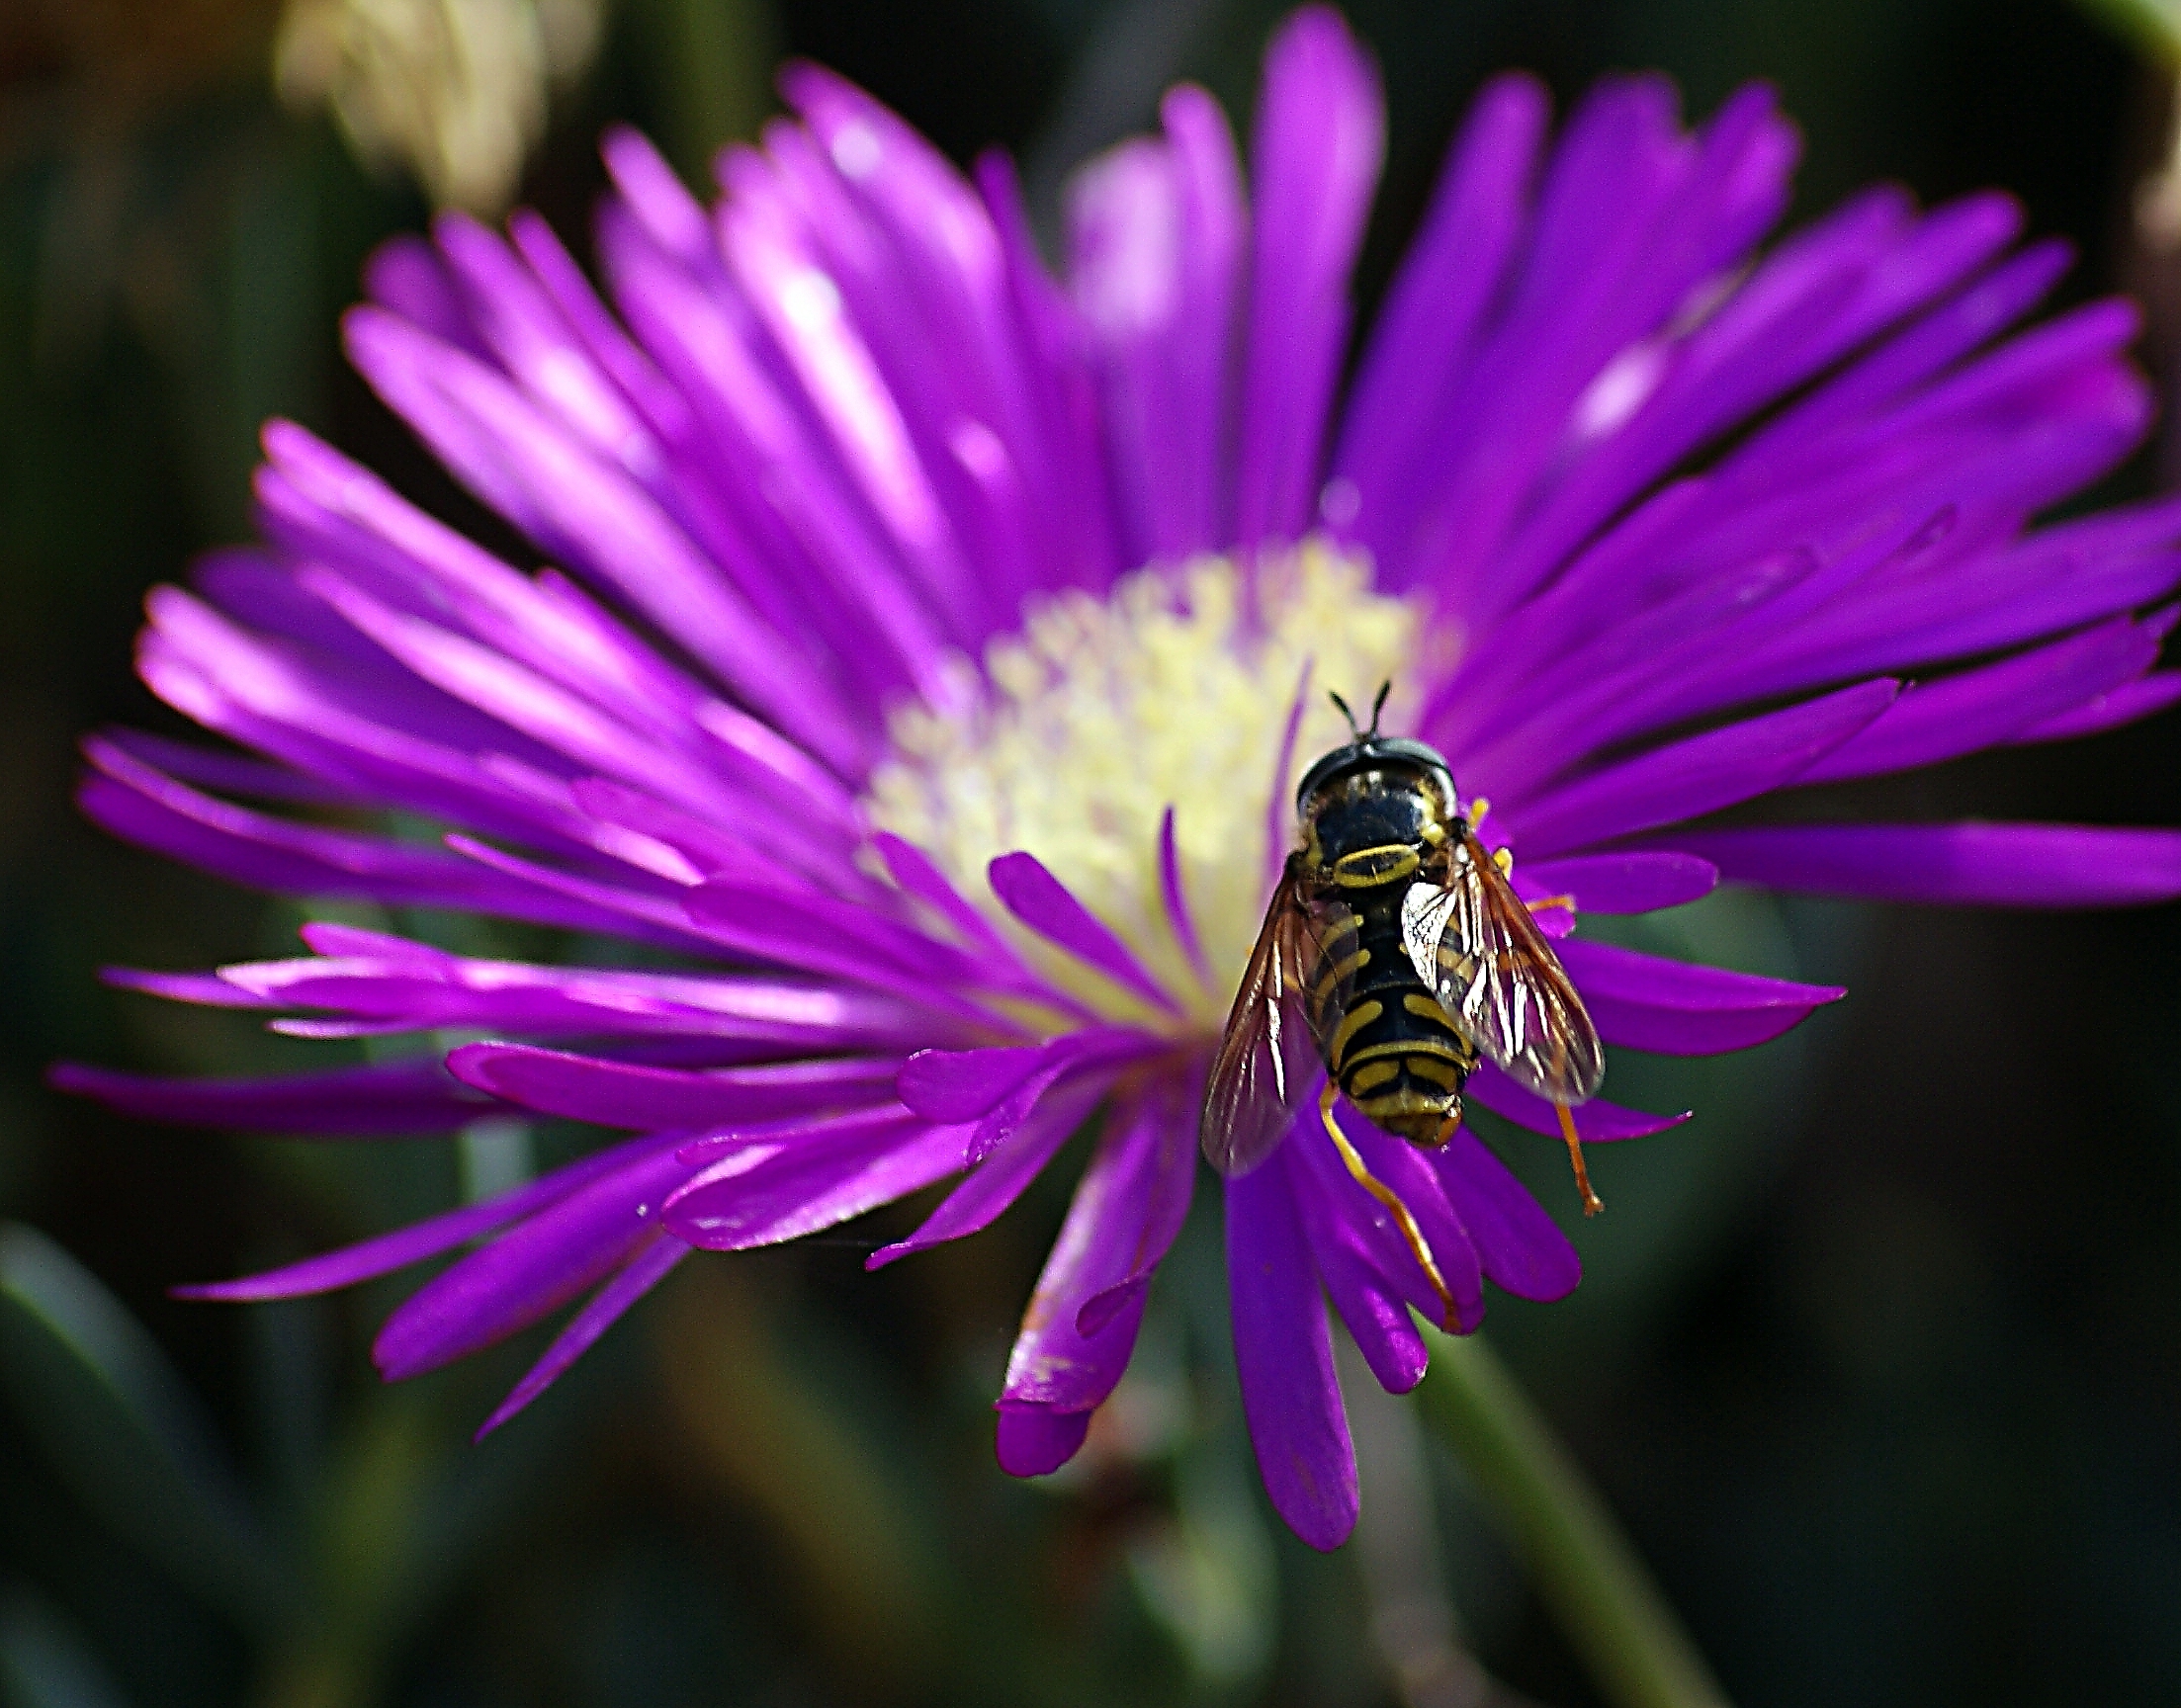
nature, blossom, plant, photography, flower, petal, pollen, insect, botany, flora, fauna, invertebrate, wildflower, close up, bee, nectar, macro photography, flowering plant, honey bee, plant stem, land plant, membrane winged insect